Madhav Prasad Ghimire

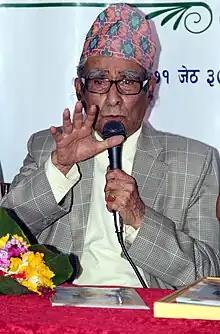
National poet and scholar Madhav Prasad Ghimire in 2014.

His writing career developed in his childhood which was spent in the [Lamjung ], in the hills. His first published work was titled "Gyanpuspa," and published in Gorkhapatra, when he was 14. Upon his return from Varanasi (then Banaras), he worked as a writer for Bhashanubad Parishad, and later as a co-editor for Gorkhapatra in 1944. He went on to become the editor of the Gorkhapatra in 1946. He was also a contributor to "Sharada" and "Udaya" journals. It is believed that Ghimire was inspired and motivated by the works of the Indian poet Rabindranath Tagore.